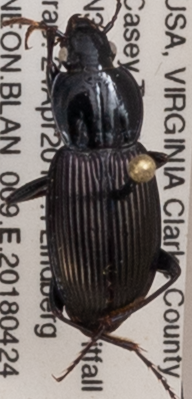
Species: Pterostichus trinarius
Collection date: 2018-04-24
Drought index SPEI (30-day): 0.44
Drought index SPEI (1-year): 0.144
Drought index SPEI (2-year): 0.32